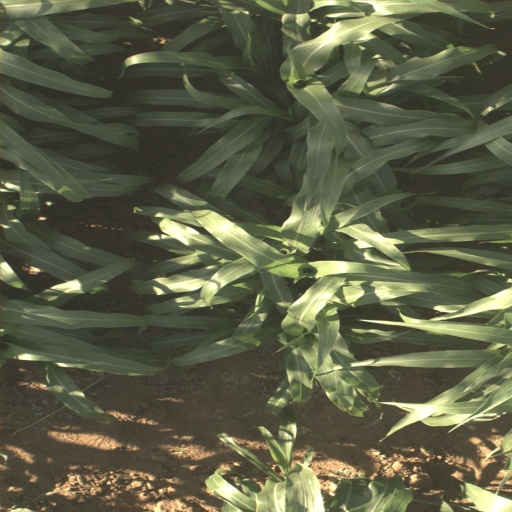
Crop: sorghum